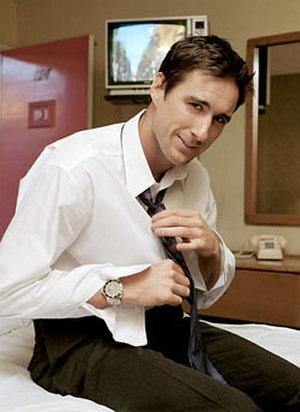
Retour à la fac ou Vive la fraternité au Québec est un film américain de Todd Phillips, sorti en 2003.
Luke Cunningham Wilson est un acteur, réalisateur et scénariste américain né le 21 septembre 1971 à Dallas.